History of Ruvo di Puglia

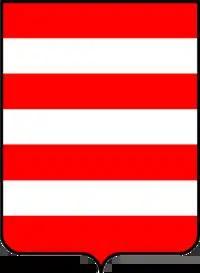
Coat of arms of the Carafa family, counts of Ruvo from 1510 to 1806

From 324 B.C. the city came into the orbit of Rome, which conquered Apulia following the Samnite Wars and the conflict with Taranto, thus ending the Hellenistic age in the said region. Under Roman rule "Rubi" enjoyed numerous privileges including legislative autonomy. However, with the passage of time this freedom was restricted with the granting of Roman citizenship and the title of "municipium". Also attested is "Rubi"'s membership in the Claudia tribe, one of the thirty-one rustic tribes. Ruvo's importance in Roman times is testified by its role as a station on the Via Traiana and by an epigraph, now located in Piazza Menotti Garibaldi, dedicated to Emperor Gordian III, which reports the existence in the city of the college of augustals. The same street, which crossed Ruvo, was traveled by the poet Quintus Horatius Flaccus, as reported in the Satires in the "Iter Brundisinum". In the first century A.D. one of the oldest Christian dioceses was established in Ruvo, according to tradition: legend has it that St. Peter passed through Ruvo twice in 44 and on the first time converted some local pagans while on the second time, fleeing Rome from the persecutions of Emperor Claudius, he reconverted the same faithful who had returned to paganism, leaving as the first bishop of the city and the Apulian region St. Cletus (future third pope), to keep the faith alive in the nascent Christian community. The first Ruvestine Christians gathered in a cistern that served as a catacomb and a place of worship; a statue of the saint was also carved in stone in this place, to such an extent that the place is identified today as the cave of Saint Cletus. Under Roman rule the plan of the city was most likely to coincide with the historic center as evidenced by the remains of a "domus" below the Co-cathedral. In imperial times Ruvo was surrounded by walls and later suffered a first decrease in territory, as around the 5th century the cities of Molfetta, Trani and Bisceglie were established, thus preventing contact with the sea.